2015 Hollywood Casino 400

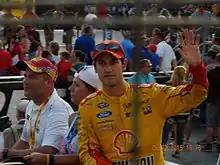
Joey Logano, seen here at Bristol Motor Speedway, scored his 13th career victory at Kansas.

Logano said afterwards that the race "was a fun race. What a great Shell/Pennzoil Ford. I couldn’t be prouder of what this team is doing now…That was good, hard racing. We race each other really hard. I feel like I got fenced twice down the straightaways. He raced me hard so I raced him hard back. It’s just hard racing. That’s the way I race. If I get raced like that I’ll race the same way. I just couldn't be more proud of this team. To be sitting in such a good position going into Talladega makes us feel real, real good. The fact that we’re the only team that can relax right now, is gonna pay big dividends once we get to Martinsville. Everyone is a little bit nervous. Our goal is to still win the race. Even though we've moved on to the next round, our goal is still to win that race and try to get some guys nervous for next week. That's the kind of strategy of this Chase.”